Equestrian statue of George Washington (Washington Circle)

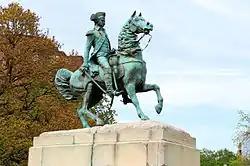
Statue of George Washington in 2013

Lieutenant General George Washington is an 1860 equestrian statue of George Washington, at Washington Circle, at the edge of the George Washington University's campus, in Washington, D.C. The statue was sculpted by Clark Mills, who also created the equestrian statue of Andrew Jackson in front of the White House. The traffic circle where the statue is located was one of the original city designs by Pierre Charles L'Enfant. The statue and surrounding park are in the Foggy Bottom neighborhood at the intersection of 23rd Street, New Hampshire Avenue, and Pennsylvania Avenue NW. The K Street NW underpass runs beneath the circle.